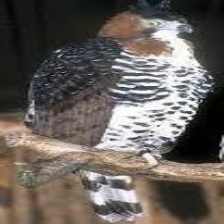
Species: ORNATE HAWK EAGLE
Scientific name: SPIZAETUS ORNATUS